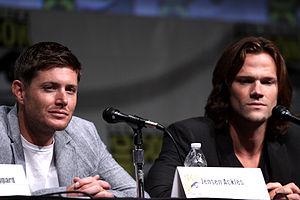
Jensen Ross Ackles est un acteur, réalisateur et mannequin américain, né le 1ᵉʳ mars 1978 à Dallas.